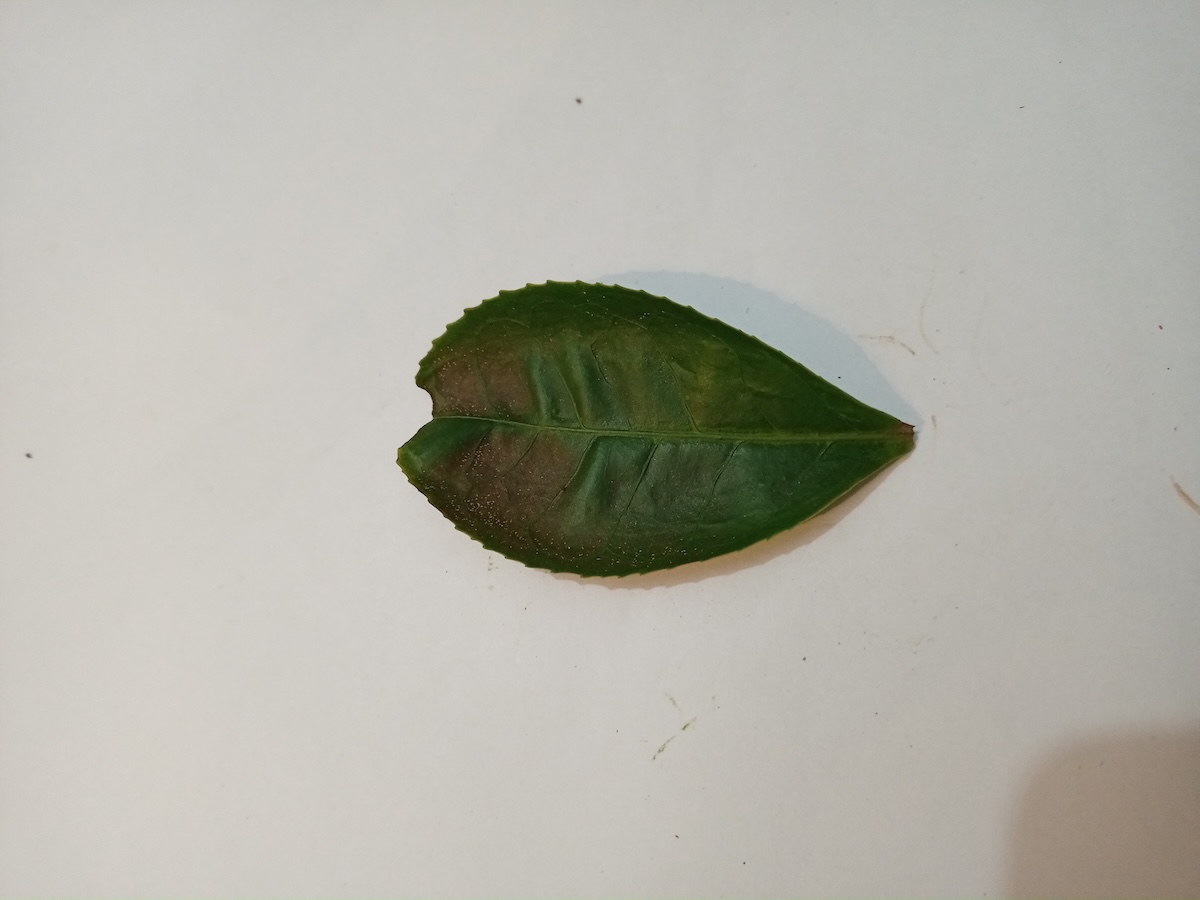
Label: Red spider